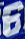
Number: 6